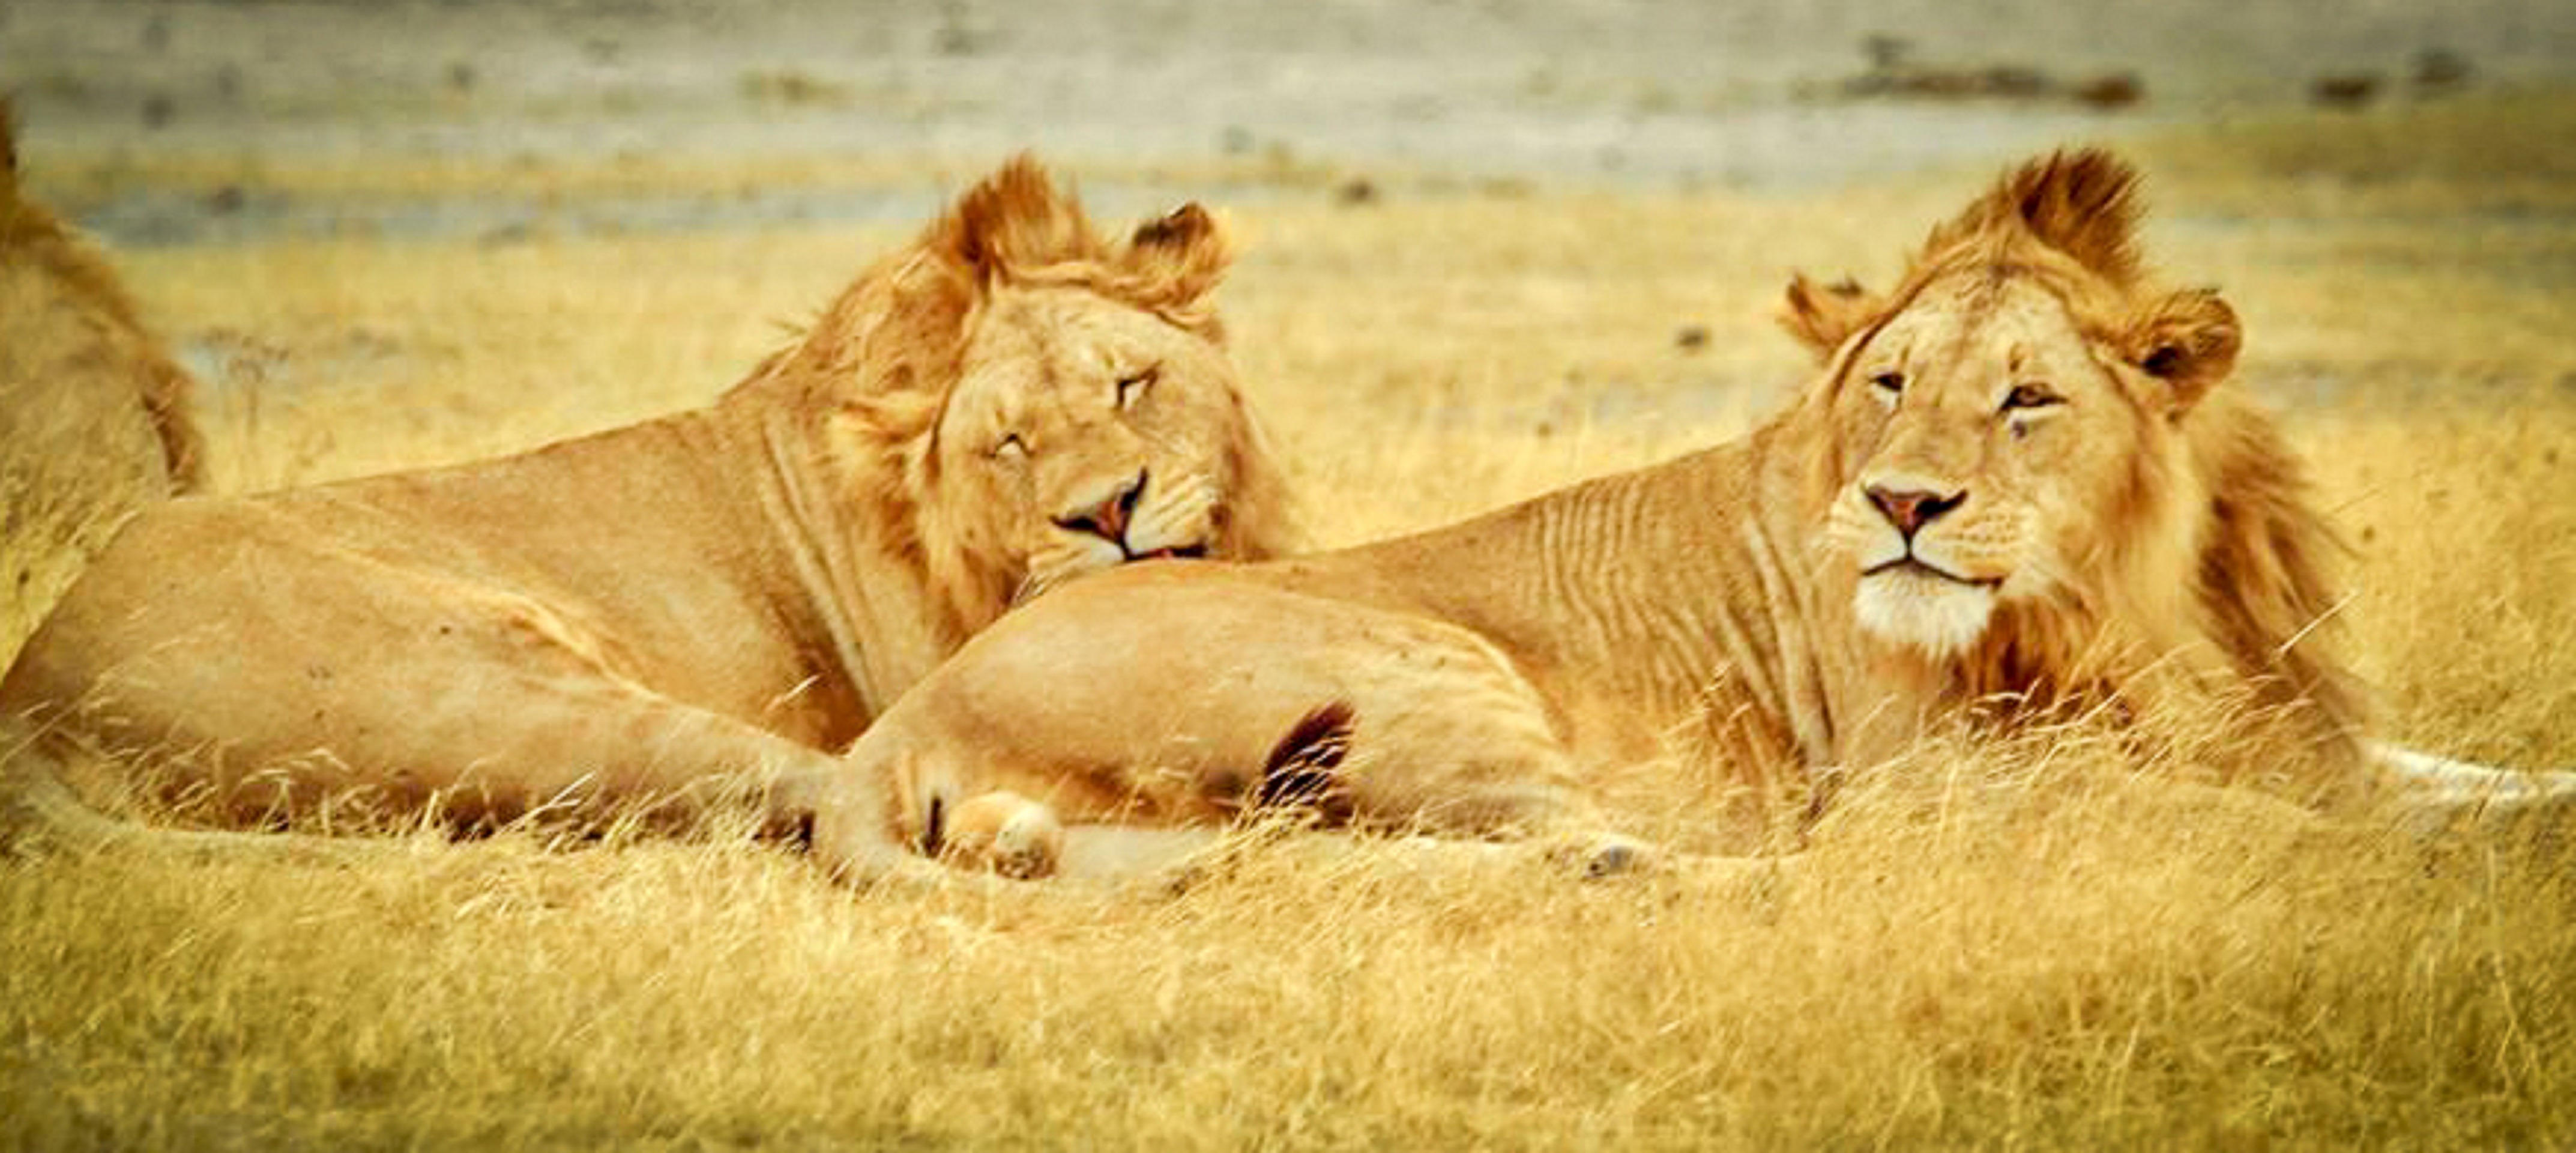
nature, prairie, animal, male, wildlife, wild, feline, mammal, mane, predator, fauna, savanna, lion, big cat, grassland, animals, lions, vertebrate, tanzania, carnivore, animal world, safari, serengeti, felidae, big cats, nature serengeti, animals wildlife, cat like mammal, serengeti national park